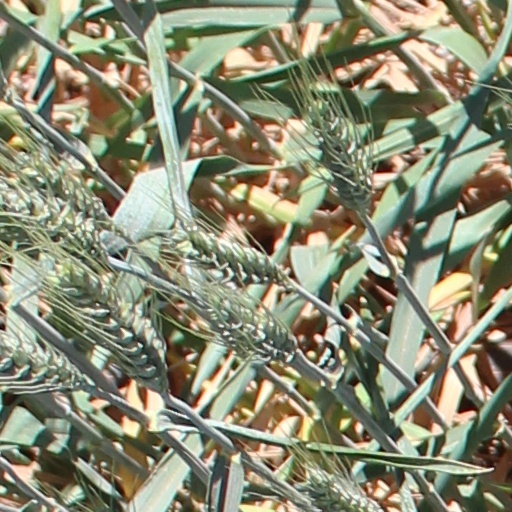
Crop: wheat